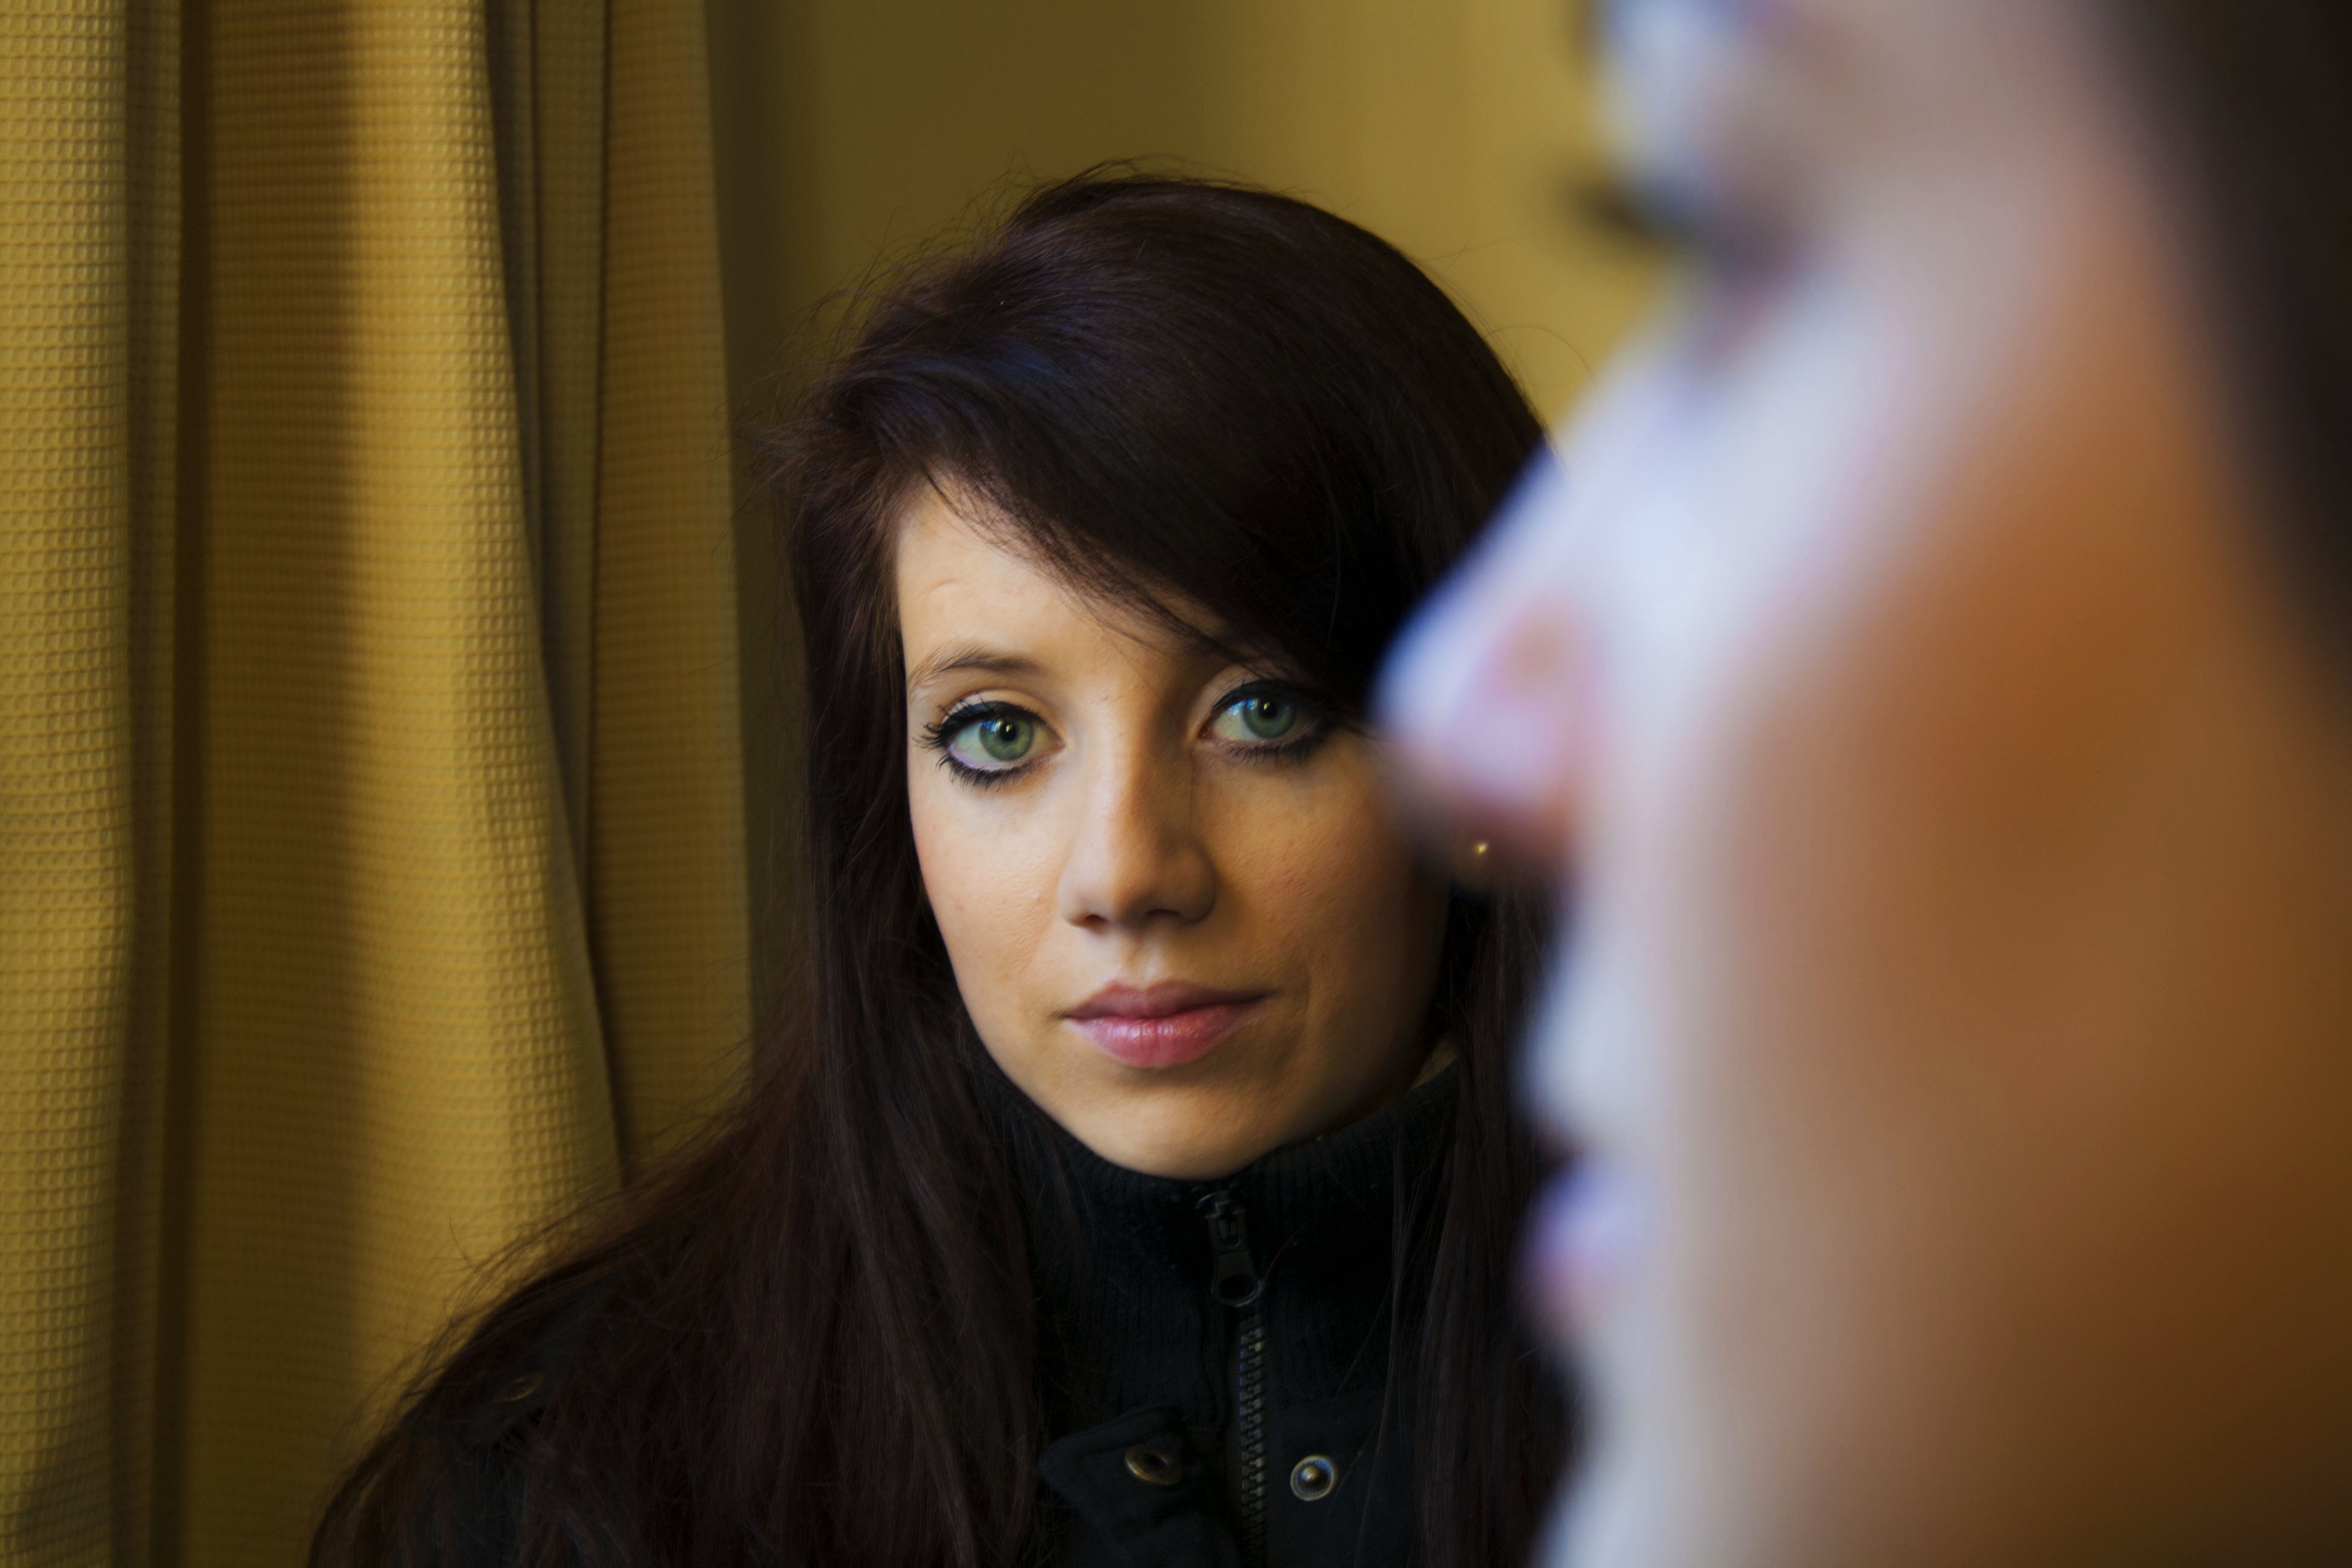
person, people, girl, woman, hair, photography, portrait, model, young, color, child, lady, facial expression, hairstyle, smile, close up, face, eye, head, skin, beauty, brown hair, women face, face woman, portrait photography